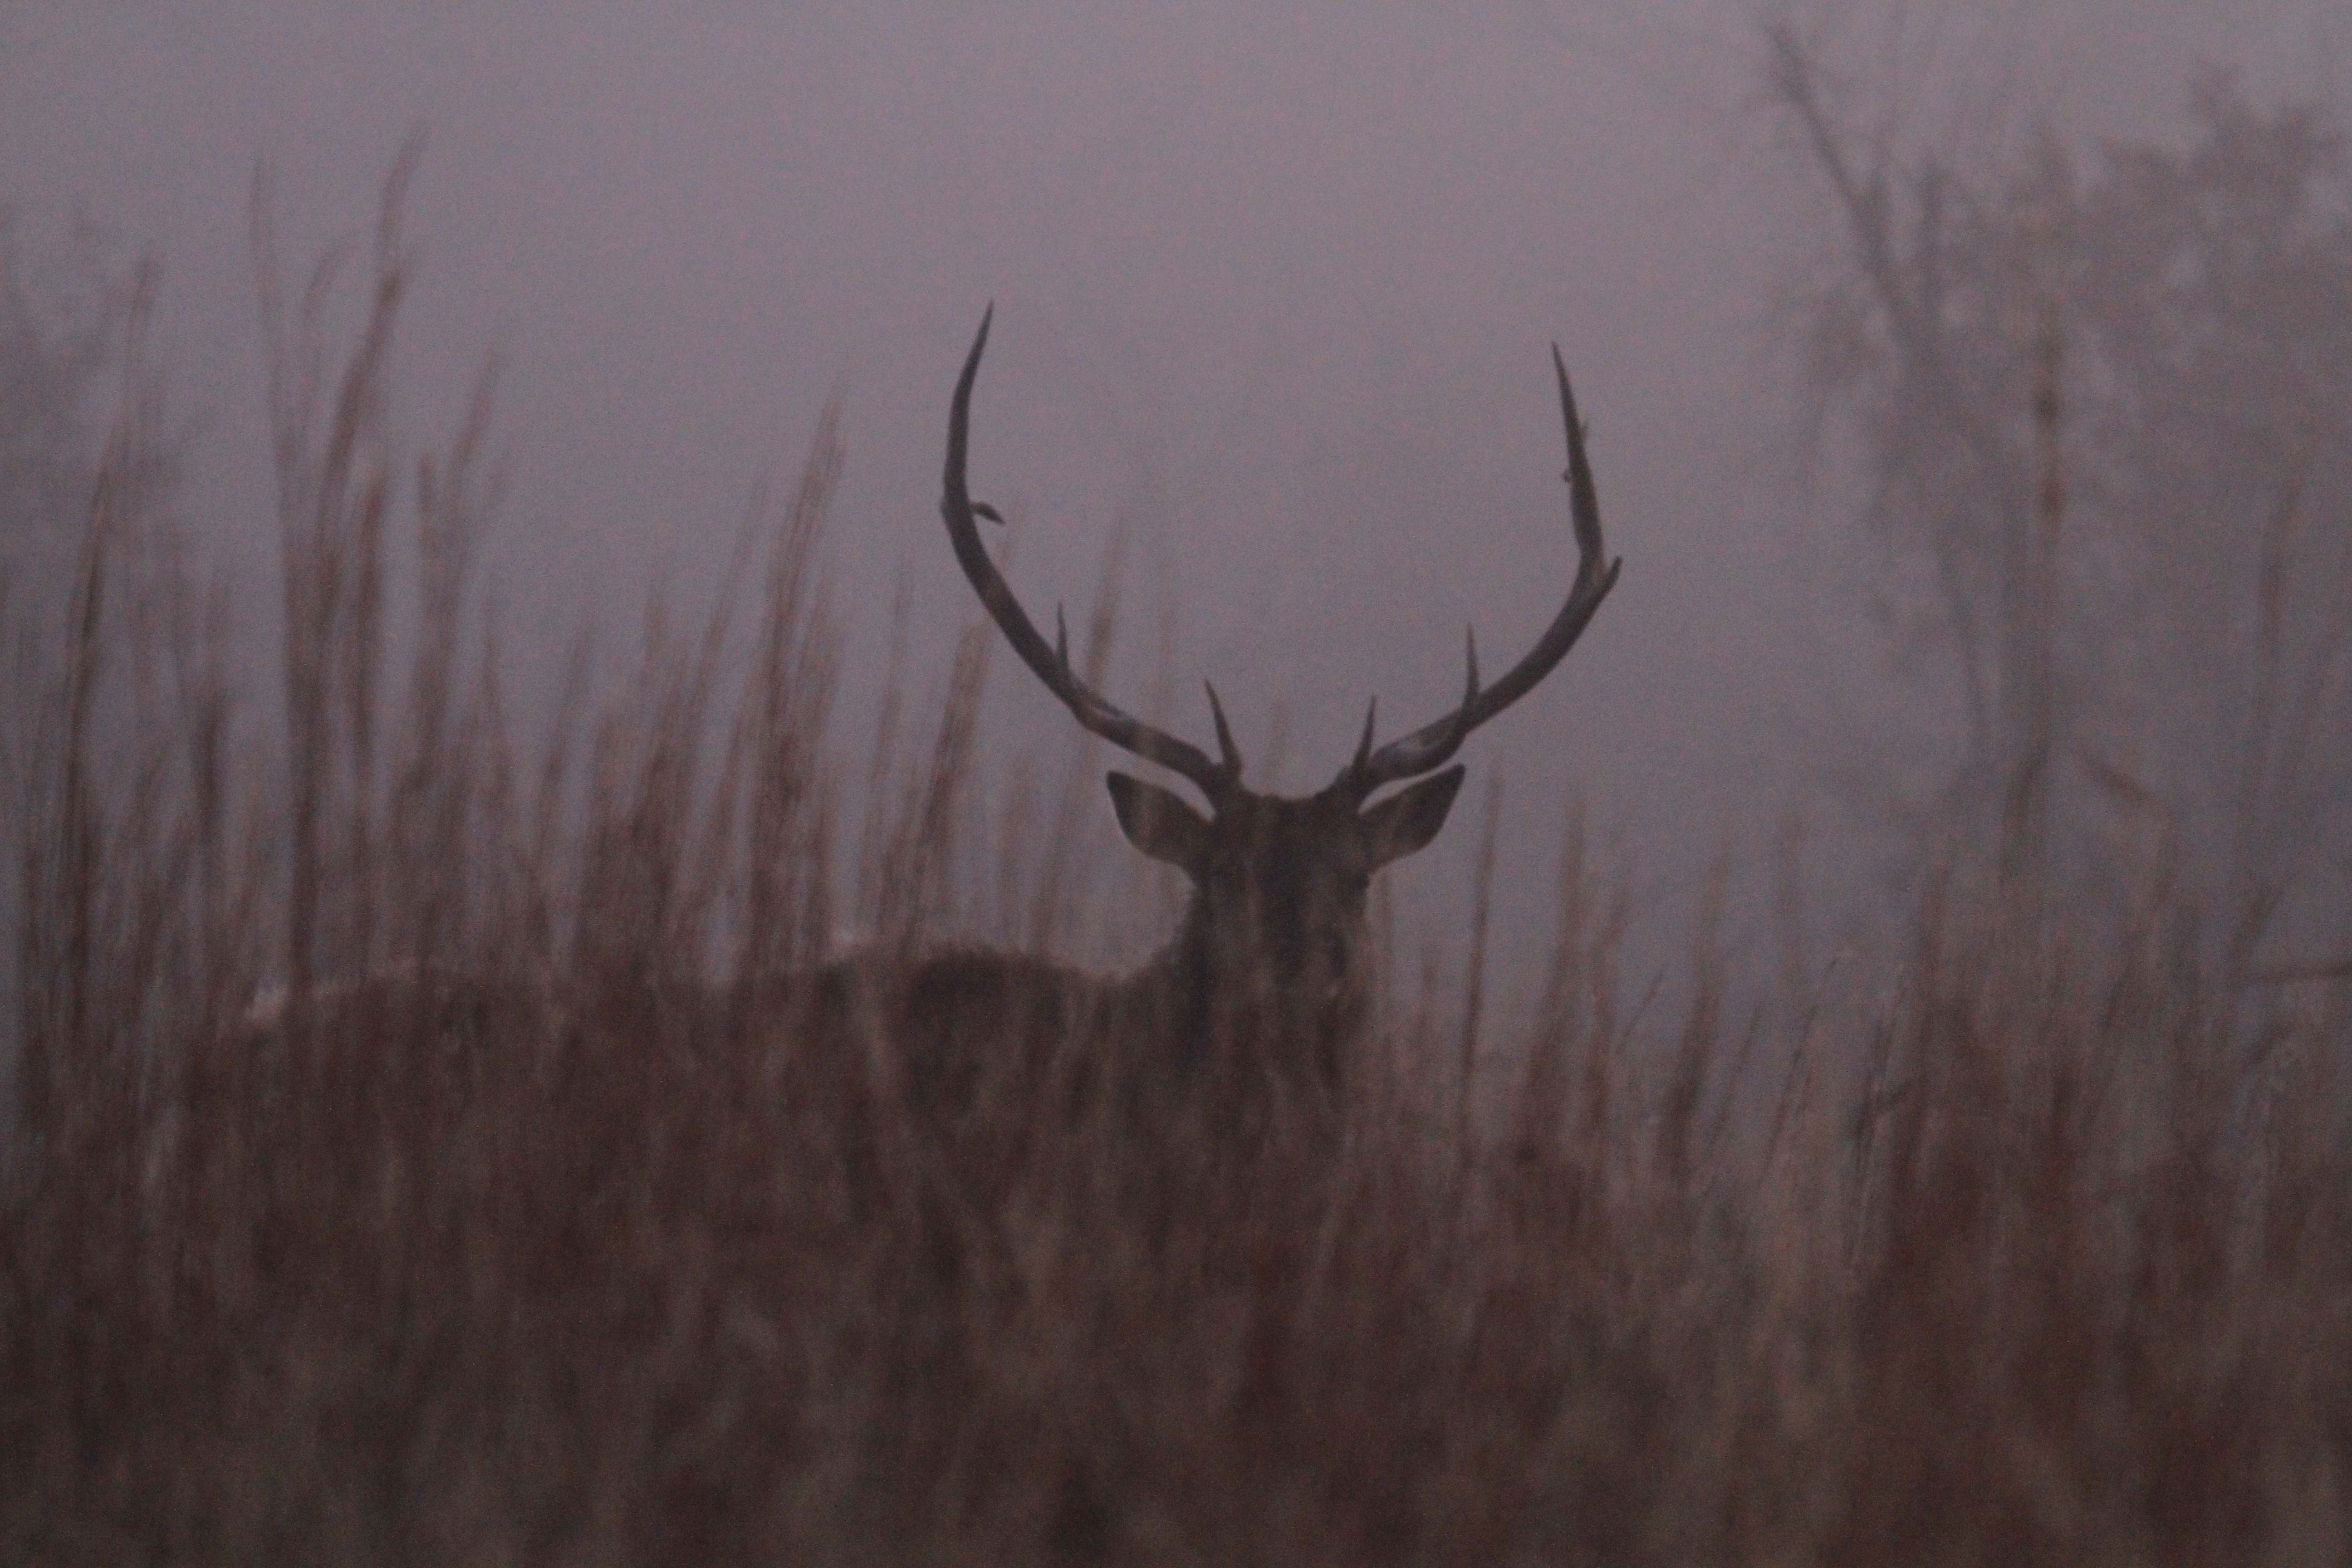
prairie, wildlife, deer, fauna, antler, oklahoma, tundra, larrysmith, elk, wichitamountains